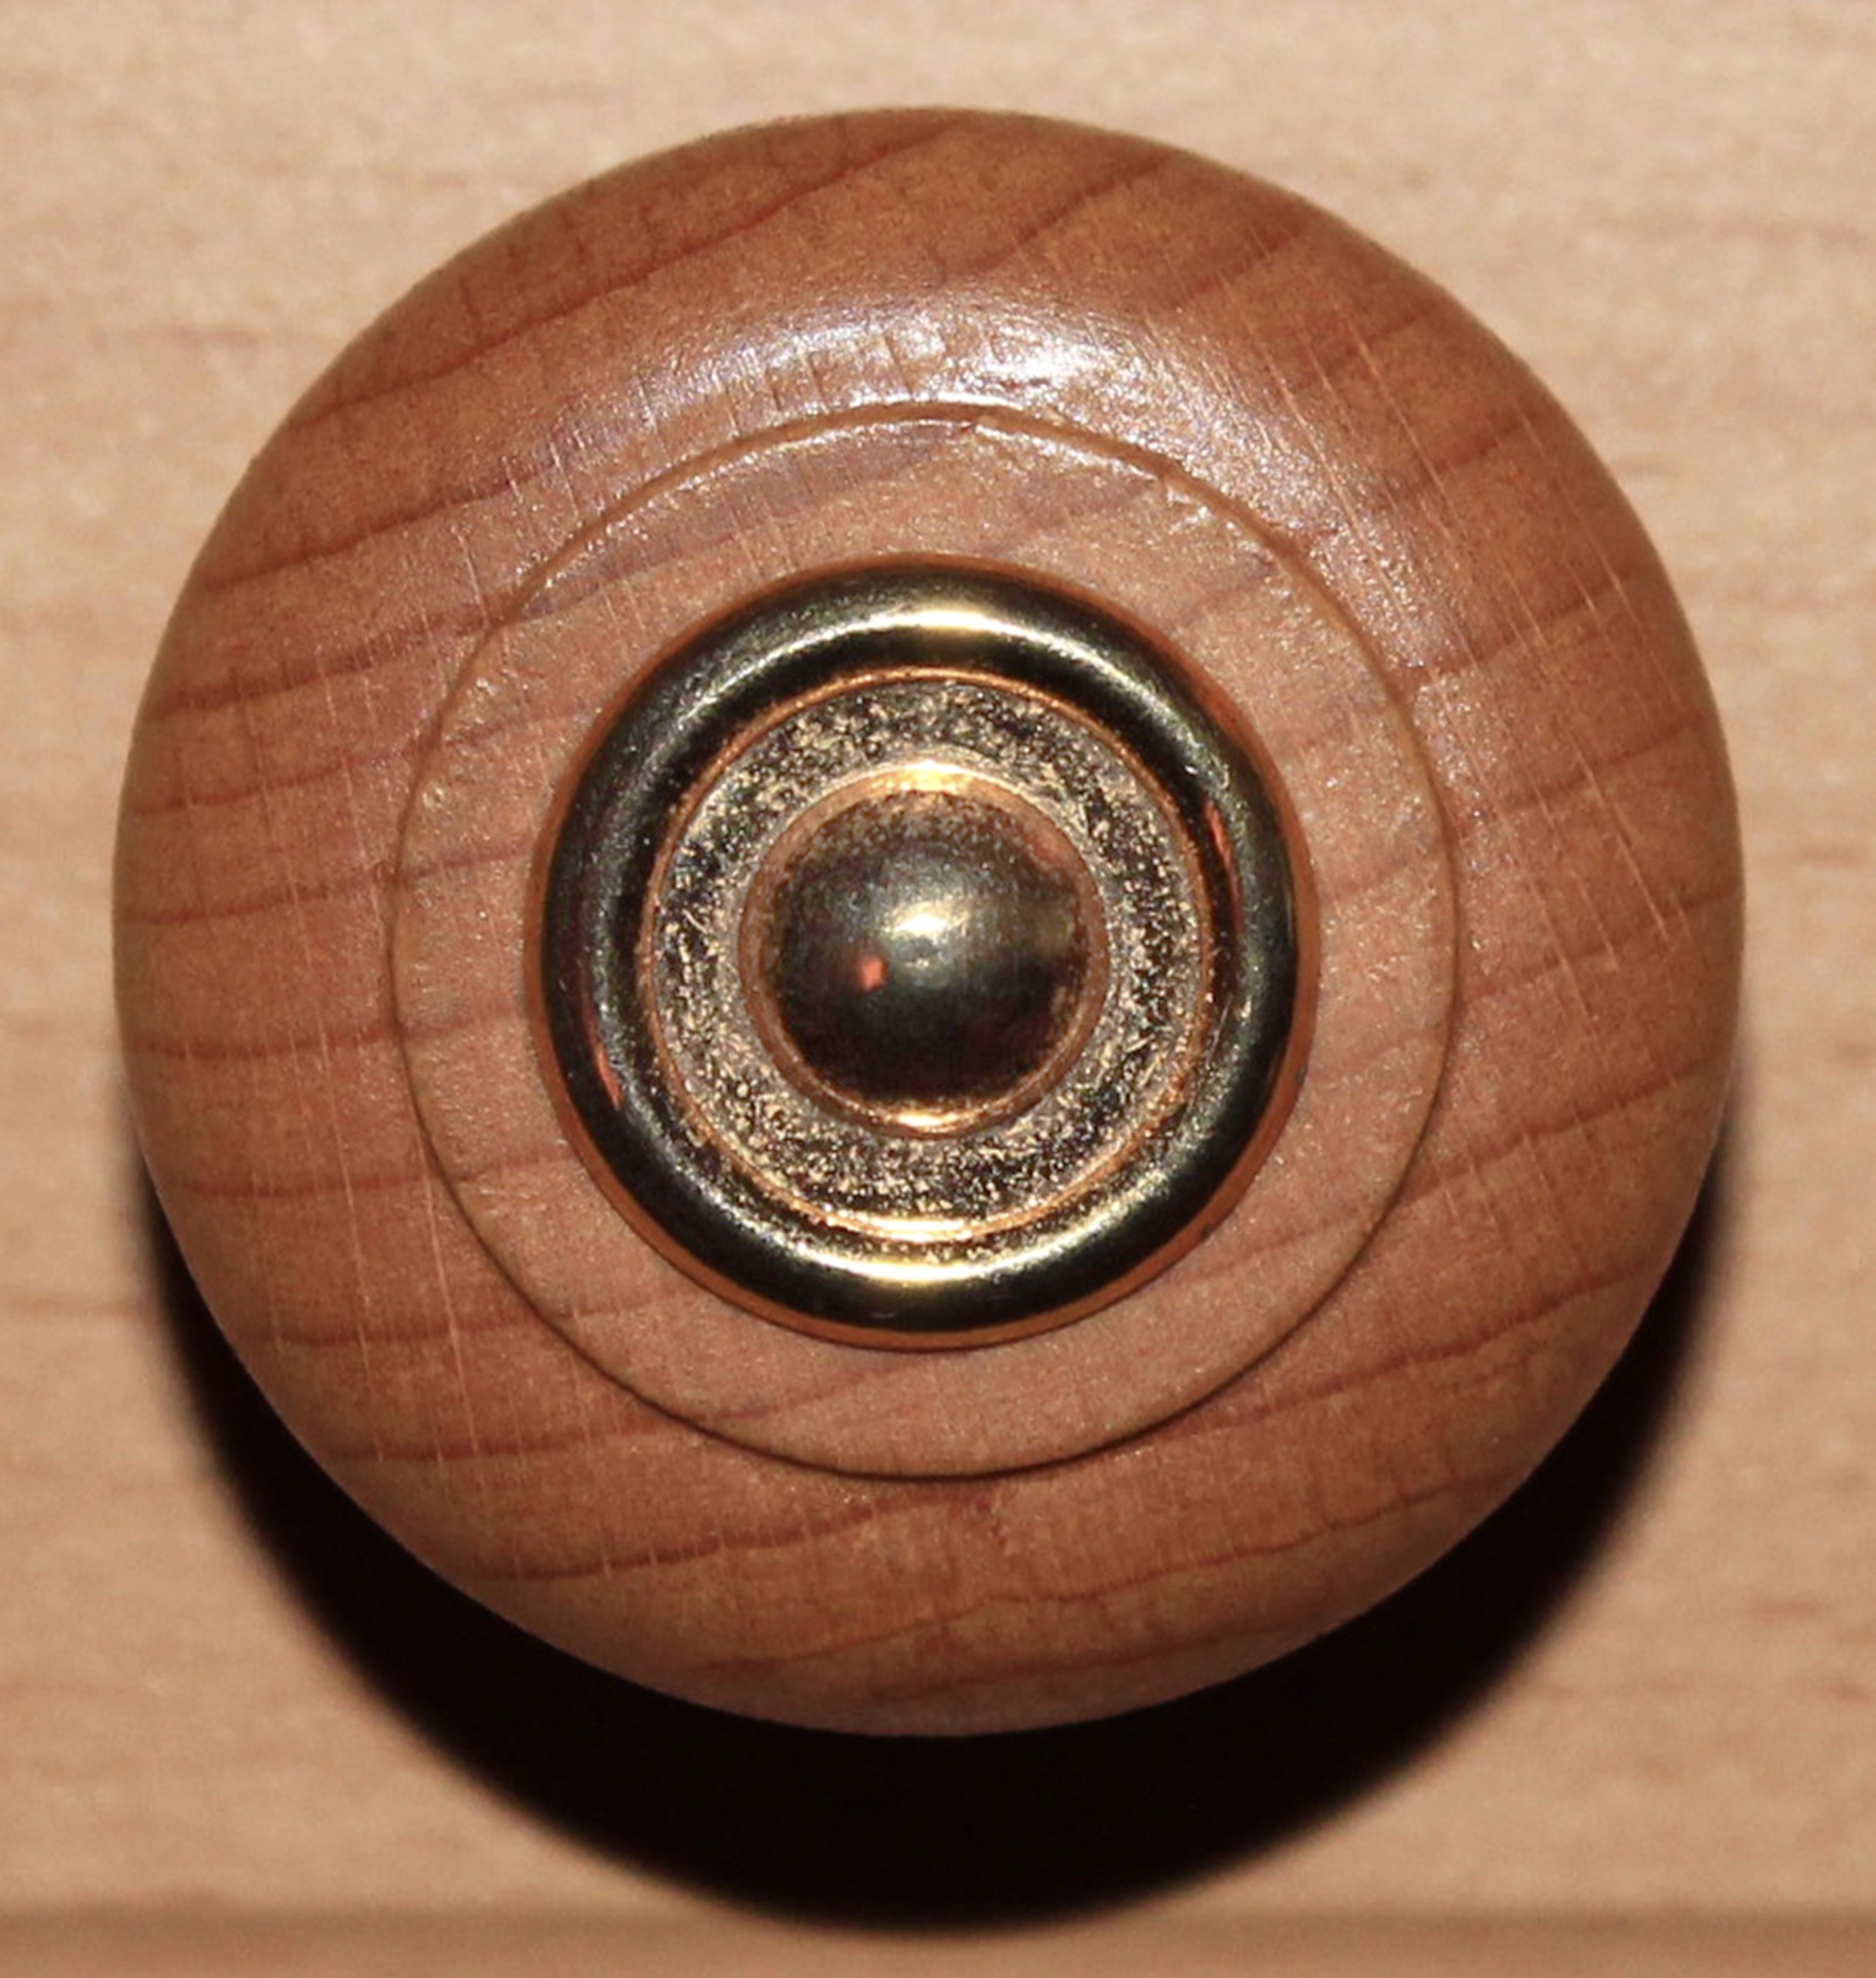
structure, wood, grain, texture, button, background, brass, door knob